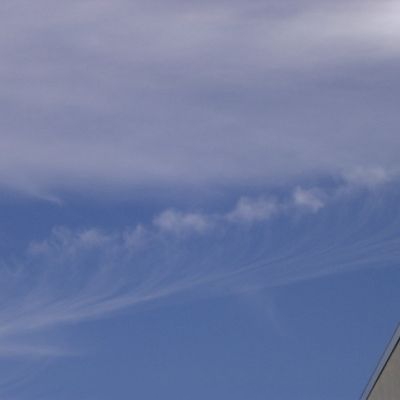
Cloud type: Cirrocumulus (Cc)